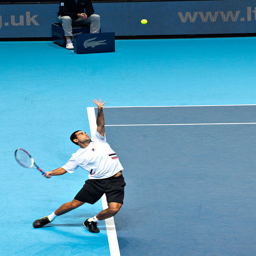
A man that is holding a racquet on the tennis court.
A man in white shirt and black shorts playing a game of tennis.
A tennis player throwing up the ball preparing to serve it
A young man just about to serve a tennis ball to his opponent.
A tennis player is reaching up to hit the ball.